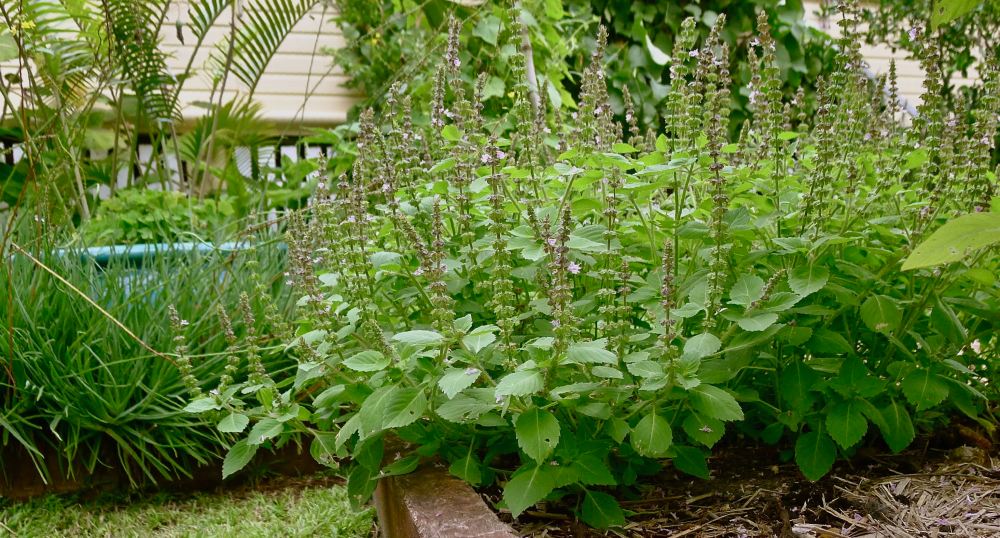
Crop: unknown
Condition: basil